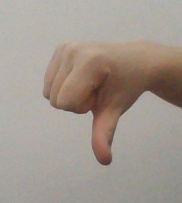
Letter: waw